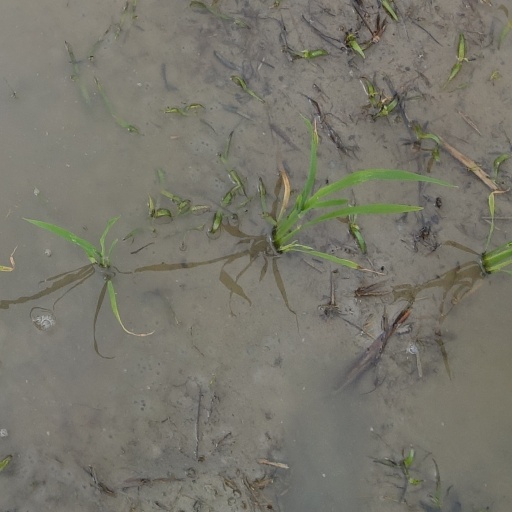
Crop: rice